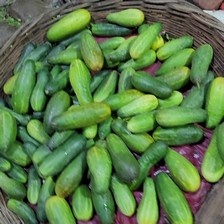
Label: cucumber